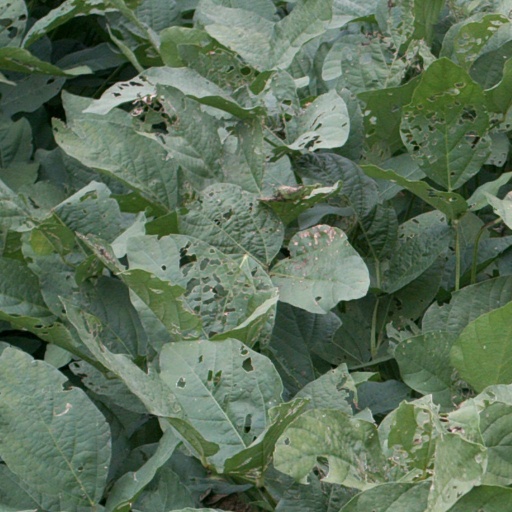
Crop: soybean